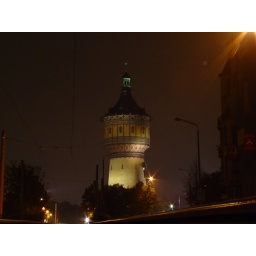
Halle/Saale North water tower @ Paracelsusstreet by night